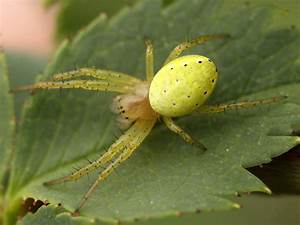
Label: spider